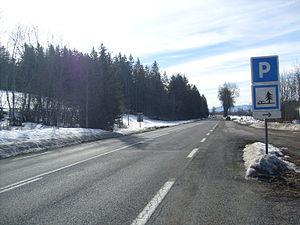
La route nationale 85, ou RN 85, est une route nationale française reliant en 2015 Le Pont-de-Claix sur l'autoroute A480 à La Saulce via Gap et Aubignosc à Barrême via Digne-les-Bains.
Le col Bayard est l'un des principaux points de franchissement de la ligne de partage des eaux entre le bassin de la Durance et celui de l'Isère. Il est à 8 kilomètres au nord de Gap et 90 au sud de Grenoble.